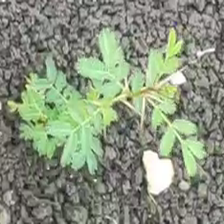
Weed species: Dwarf_cassia_(Chamaecrista pumila)